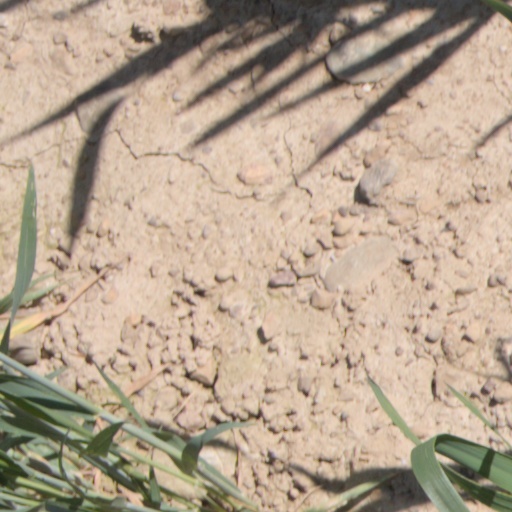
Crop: wheat